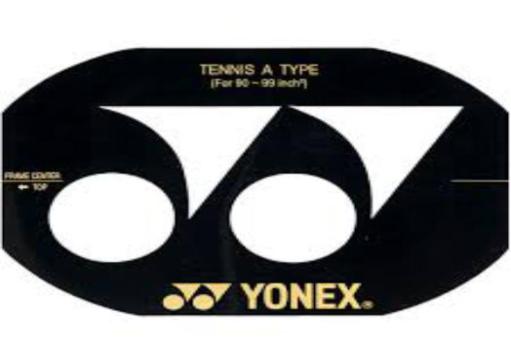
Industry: Sports